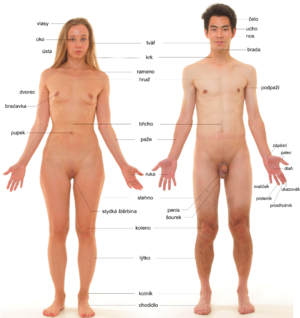
Vue antérieure de humain de sexe féminin et masculin. Plus d'informations sur l'image originale en anglais: File:Anterior view of human female and male, with labels.jpg.